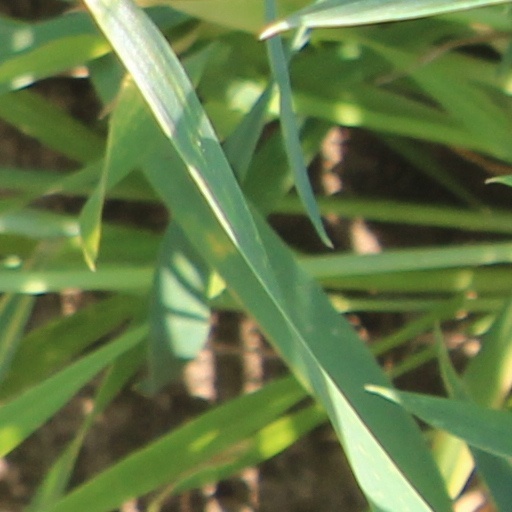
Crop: wheat